Sweet potato leaf curl virus

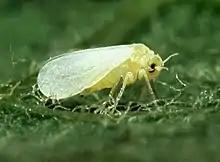
Main vector of SPLCV, the sweet potato whitefly ("Bemisia tabaci").

The sweet potato whitefly ("Bemisia tabaci") transmits over 100 plant viruses, one of these being SPLCV. Both male and female whiteflies have been shown to transmit SPLCV to a similar efficiency. Furthermore, the whiteflies do not carry the virus for life. Instead, they have been shown to carry it for a maximum of 35 days.